Nucleotidyltransferase

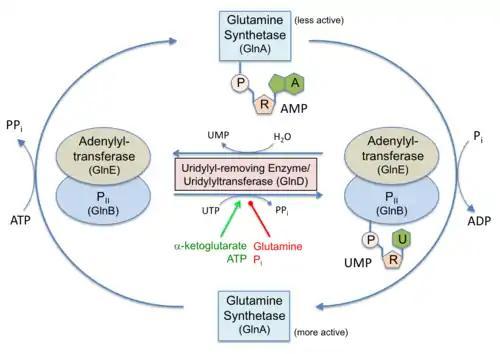
Regulation of bacterial glutamine synthase (GlnA) by adenylylation and (indirectly) by uridylylation. Uridylyltransferase (GlnD) uridylylates the regulatory PII protein (GlnB) which determines whether adenylyltransferase (GlnE) adenylylates or de-adenylylates glutamine synthase. GlnD is a bifunctional enzyme that both attaches and removes UMP from GlnB. GlnD is activated by α-ketoglutarate and ATP (green) but inhibited by glutamine and inorganic phosphate (P, in red). The protein names are those in "E. coli". Homologs in other bacteria may have different names.

Nucleotidyltransferases are transferase enzymes of phosphorus-containing groups, e.g., substituents of nucleotidylic acids or simply nucleoside monophosphates. The general reaction of transferring a nucleoside monophosphate moiety from A to B, can be written as: